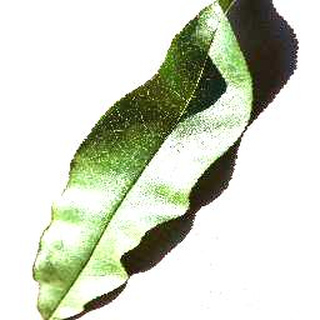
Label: healthy_peach